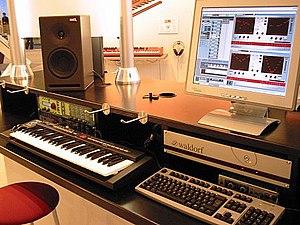
Waldorf Music GmbH est une entreprise allemande créée en 2006 qui fabrique des synthétiseurs. Elle a succédé à l'entreprise Waldorf Electronics GmbH initialement créée en 1988 mais qui avait dû mettre fin à ses activités en 2004.